Image editing

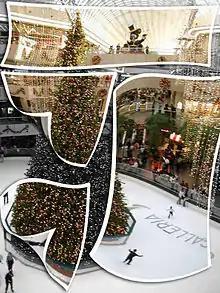
An example of some special effects that can be added to a picture

Another form of image sharpening involves a form of contrast. This is done by finding the average color of the pixels around each pixel in a specified radius, and then contrasting that pixel from that average color. This effect makes the image seem clearer, seemingly adding details. An example of this effect can be seen to the right. It is widely used in the printing and photographic industries for increasing the local contrasts and sharpening the images.